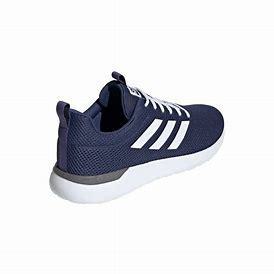
Brand: Adidas
Model: Lite Racer CLN